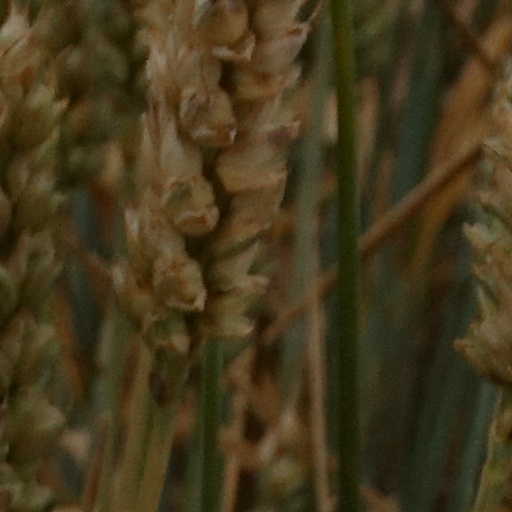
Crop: wheat